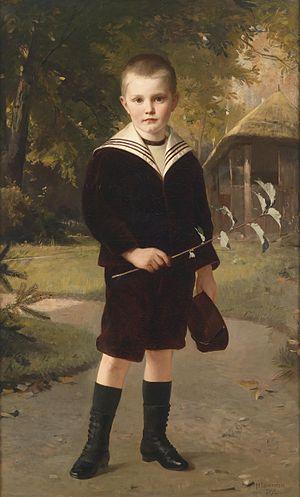
Heinrich Lauenstein est un peintre allemand.